The Lesson of the Master

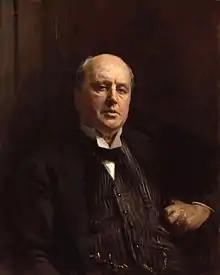
"Portrait of" "Henry James"

The Lesson of the Master is a novella written by Henry James, originally published in 1888.